Walter Baldwyn Yates

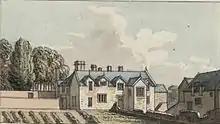
Cilcen hall

Born in 1857 at Wellbank, Sandbach, Cheshire, he was the youngest son of Joseph St. John Yates, County Court Judge, and his wife Emily Augusta Scott. His father was a descendant of Sir Joseph Yates (1722–1770) and his wife Elizabeth Baldwyn. He was educated at Shrewsbury School and Trinity College, Cambridge. He was called to the bar to the Inner Temple in 1881. Initially practicing on the North Wales Circuit, he entered local government and was elected as a member of the London County Council for Tower Hamlets for three terms in 1892, 1895 & 1898 for the Progressive Party, and in 1901, was elected a County Alderman for a six-year term. In 1910 he was appointed the first chairman of the Trade Boards under the Trade Boards Act 1909 and worked as arbitrator in many industrial disputes. In 1912 he was appointed Crown Umpire under the Unemployment Act of 1911 and held this post until 1923. Yates decided over 1800 cases under the 1911 Act and over 4000 under the Unemployment Insurance Act 1920 as well over 6000 decisions of claims for out of work donation. His work made up a large volume of case law on the interpretation of the Acts and on their application. He was made a C.B.E. a year after his retirement and was made Chancellor of the Diocese of Bangor in 1942. He was also DL, JP, and Deputy Chairman of Quarter Sessions for Flintshire.